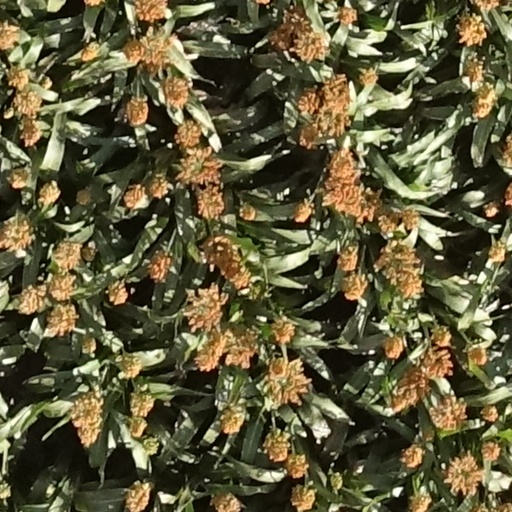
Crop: sorghum